Yousef Jabareen

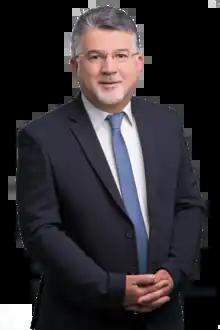
Jabareen in 2021

Yousef Taysir Jabareen (born 23 February 1972) is an Israeli Arab academic and politician. He served as a member of the Knesset for Hadash and the Joint List between 2015 and 2021.